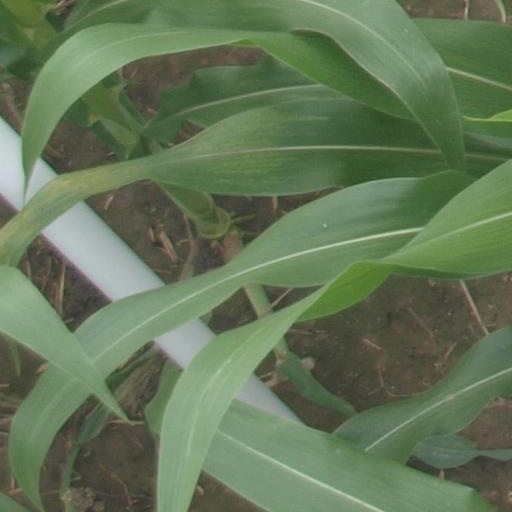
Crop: maize; corn